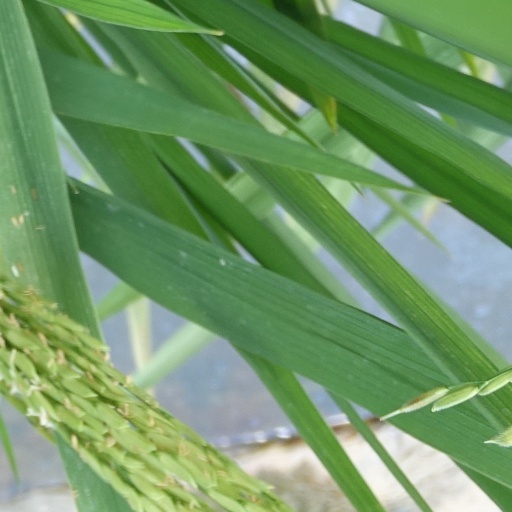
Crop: rice